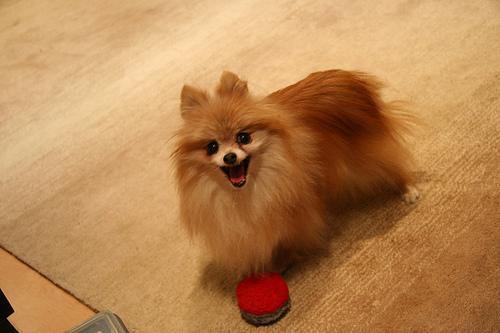
Pomeranian